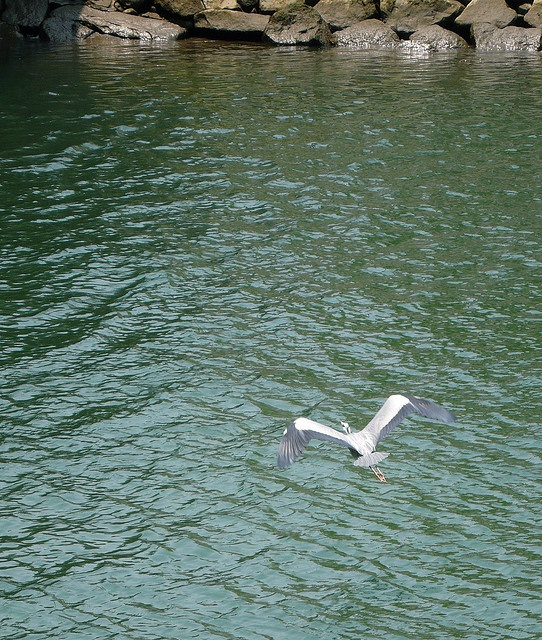
a single white bird flying over the water towards the rocks
A bird prepares to dive down to the water.
A heron flies above the green water of a lake.
A large pelican flying across a body of water.
A seaboard soars majestically over the green-blue ocean.